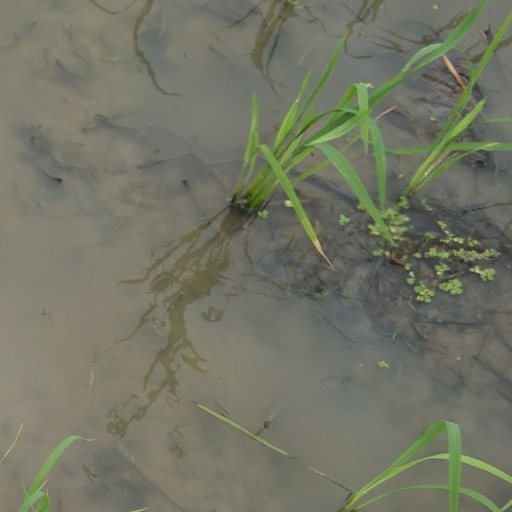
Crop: rice